Endurance Point

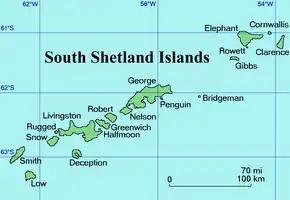
Location of Elephant Island in the South Shetland Islands

Endurance Point is the rocky point on the south side of the entrance to Sintika Cove on the southeast coast of Elephant Island in the South Shetland Islands, Antarctica.